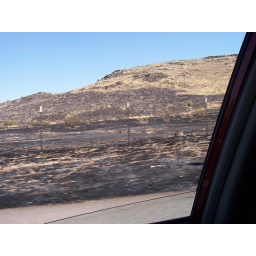
This was what the mountain by my house looked like after it burned. Taken July 9, 2005